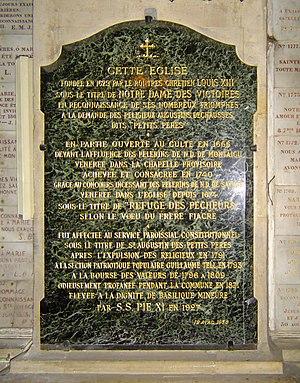
Basilique Notre-Dame des Victoires
Notre-Dame-des-Victoires est une basilique catholique située place des Petits-Pères dans le 2ᵉ arrondissement de Paris. C'est l'une des cinq basiliques mineures de Paris, élevée à ce rang le 23 février 1927. La Vierge Marie y est notamment invoquée et priée comme le « Refuge des pécheurs ».